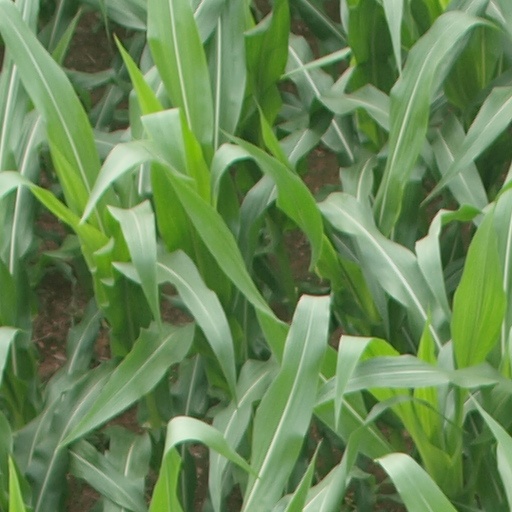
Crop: maize; corn